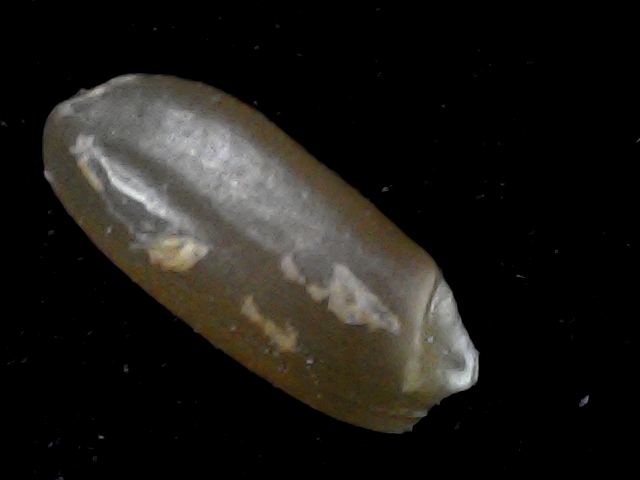
Rice variety: BD76